13th (Service) Battalion, Royal Fusiliers

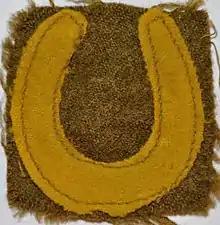
37th Division's 'gold horseshoe' insignia.

On 6 August 1914, less than 48 hours after Britain's declaration of war, Parliament sanctioned an increase of 500,000 men for the Regular British Army. The newly appointed Secretary of State for War, Earl Kitchener of Khartoum, issued his famous call to arms: 'Your King and Country Need You', urging the first 100,000 volunteers to come forward. Men flooded into the recruiting offices and the 'first hundred thousand' were enlisted within days. This group of six divisions with supporting arms became known as Kitchener's First New Army, or 'K1'. K2 and K3 followed shortly afterwards.